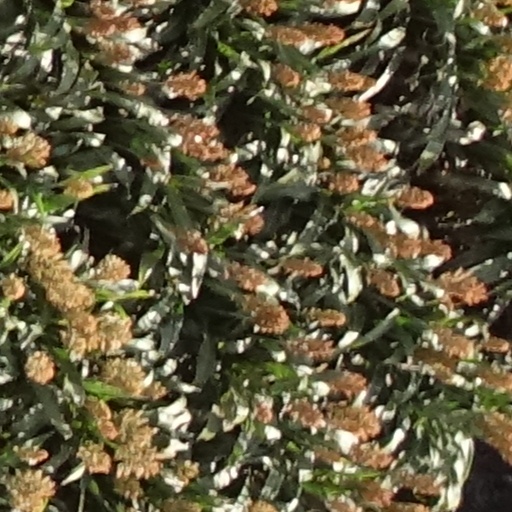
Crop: sorghum